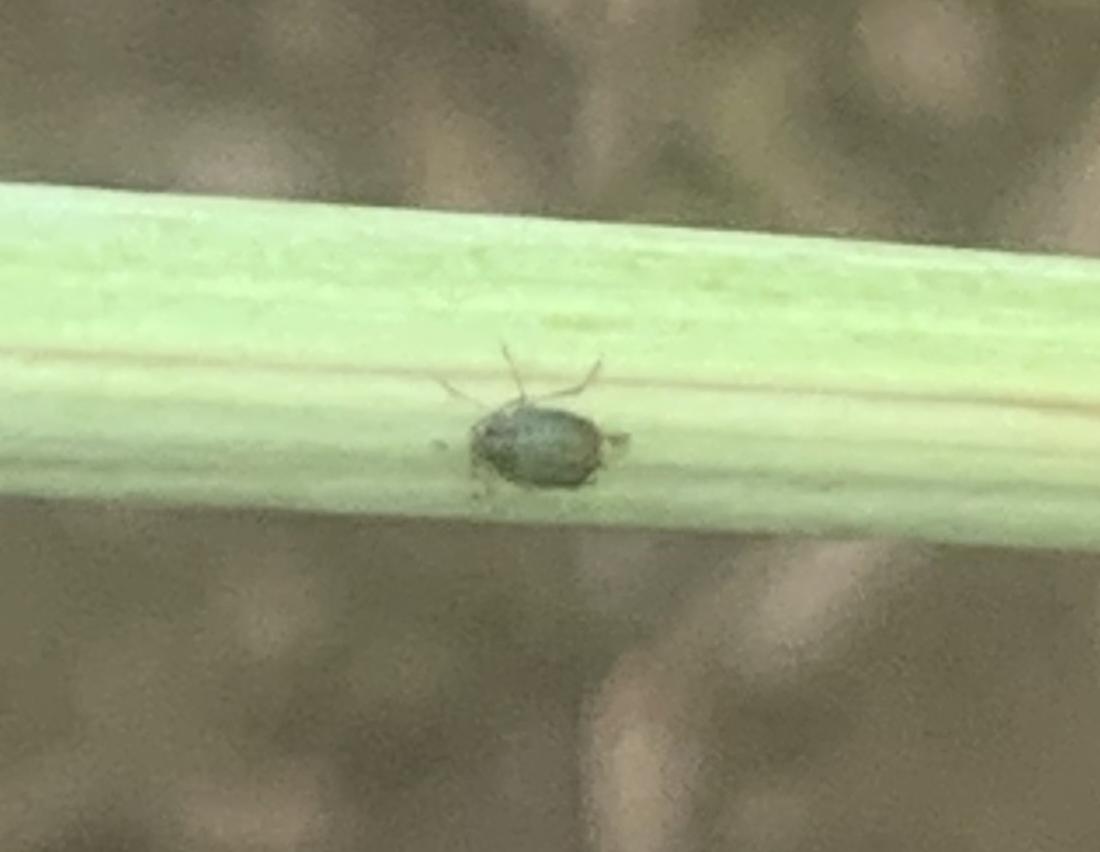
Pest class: bird_cherry_oat_aphid